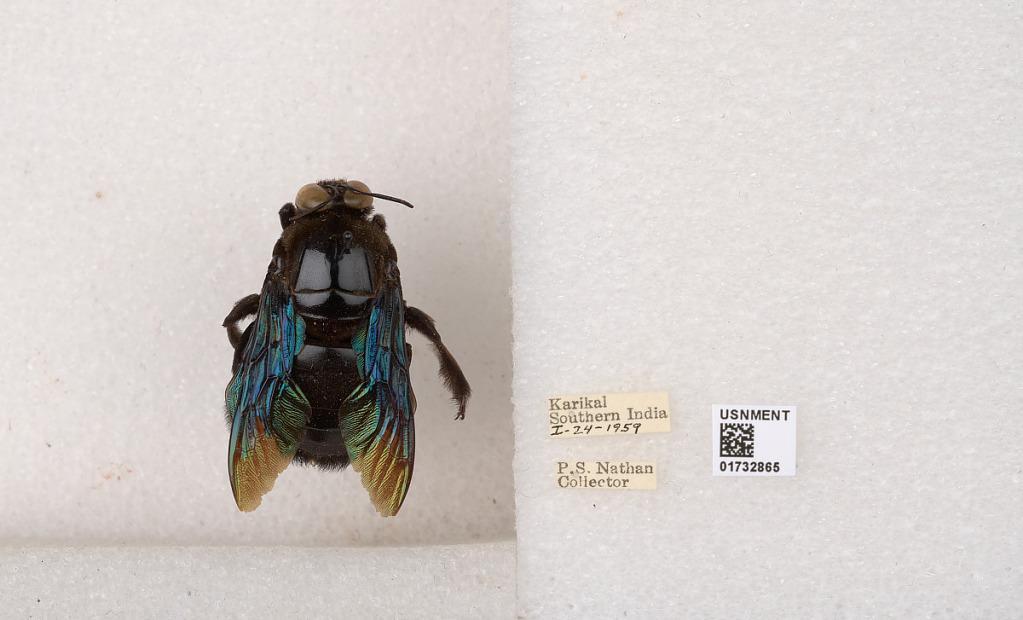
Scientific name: Xylocopa (Mesotrichia) tenuiscapa Westwood
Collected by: P. Nathan
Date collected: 1959-1-24
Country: India
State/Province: Puducherry
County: Karaikal
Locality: Karikal